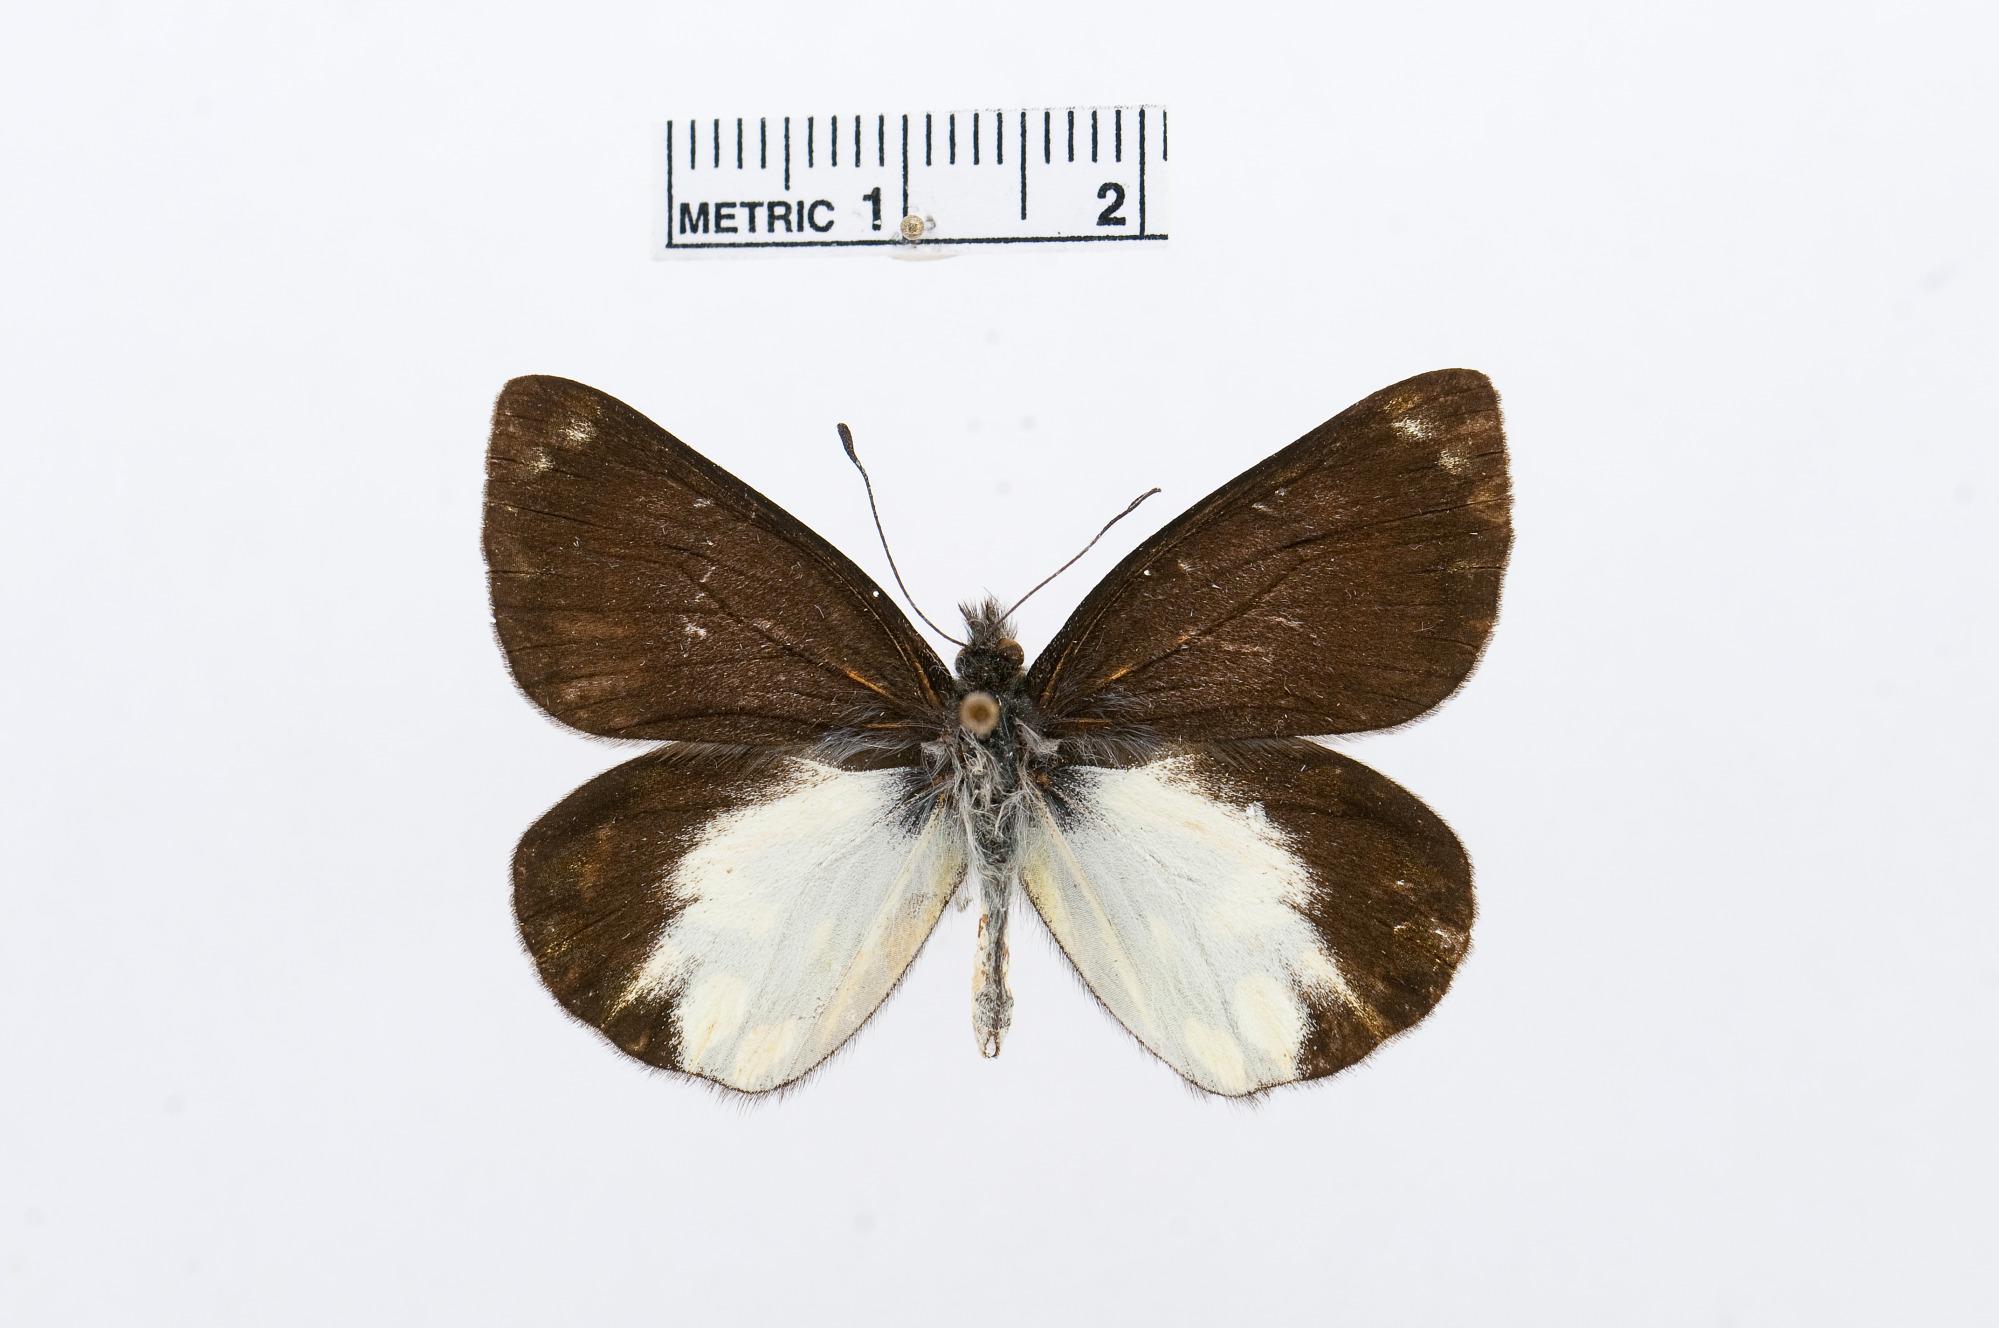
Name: Delias frater
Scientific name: Delias frater
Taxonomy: Animalia, Arthropoda, Hexapoda, Insecta, Lepidoptera, Pieridae, Pierinae